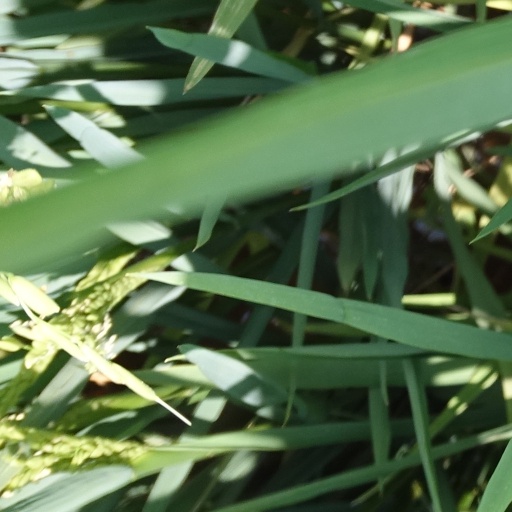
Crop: rice